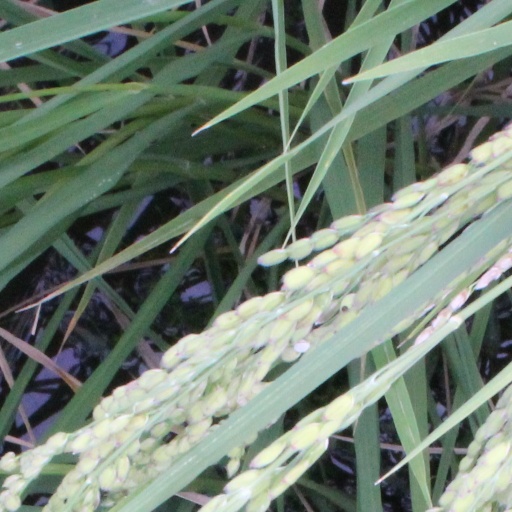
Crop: rice